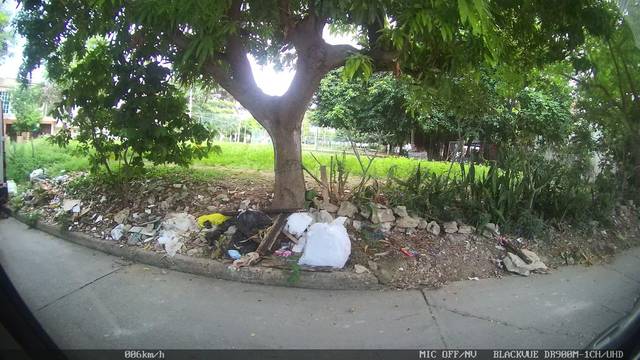
Region: Colombia
Coordinates: 10.393, -75.494